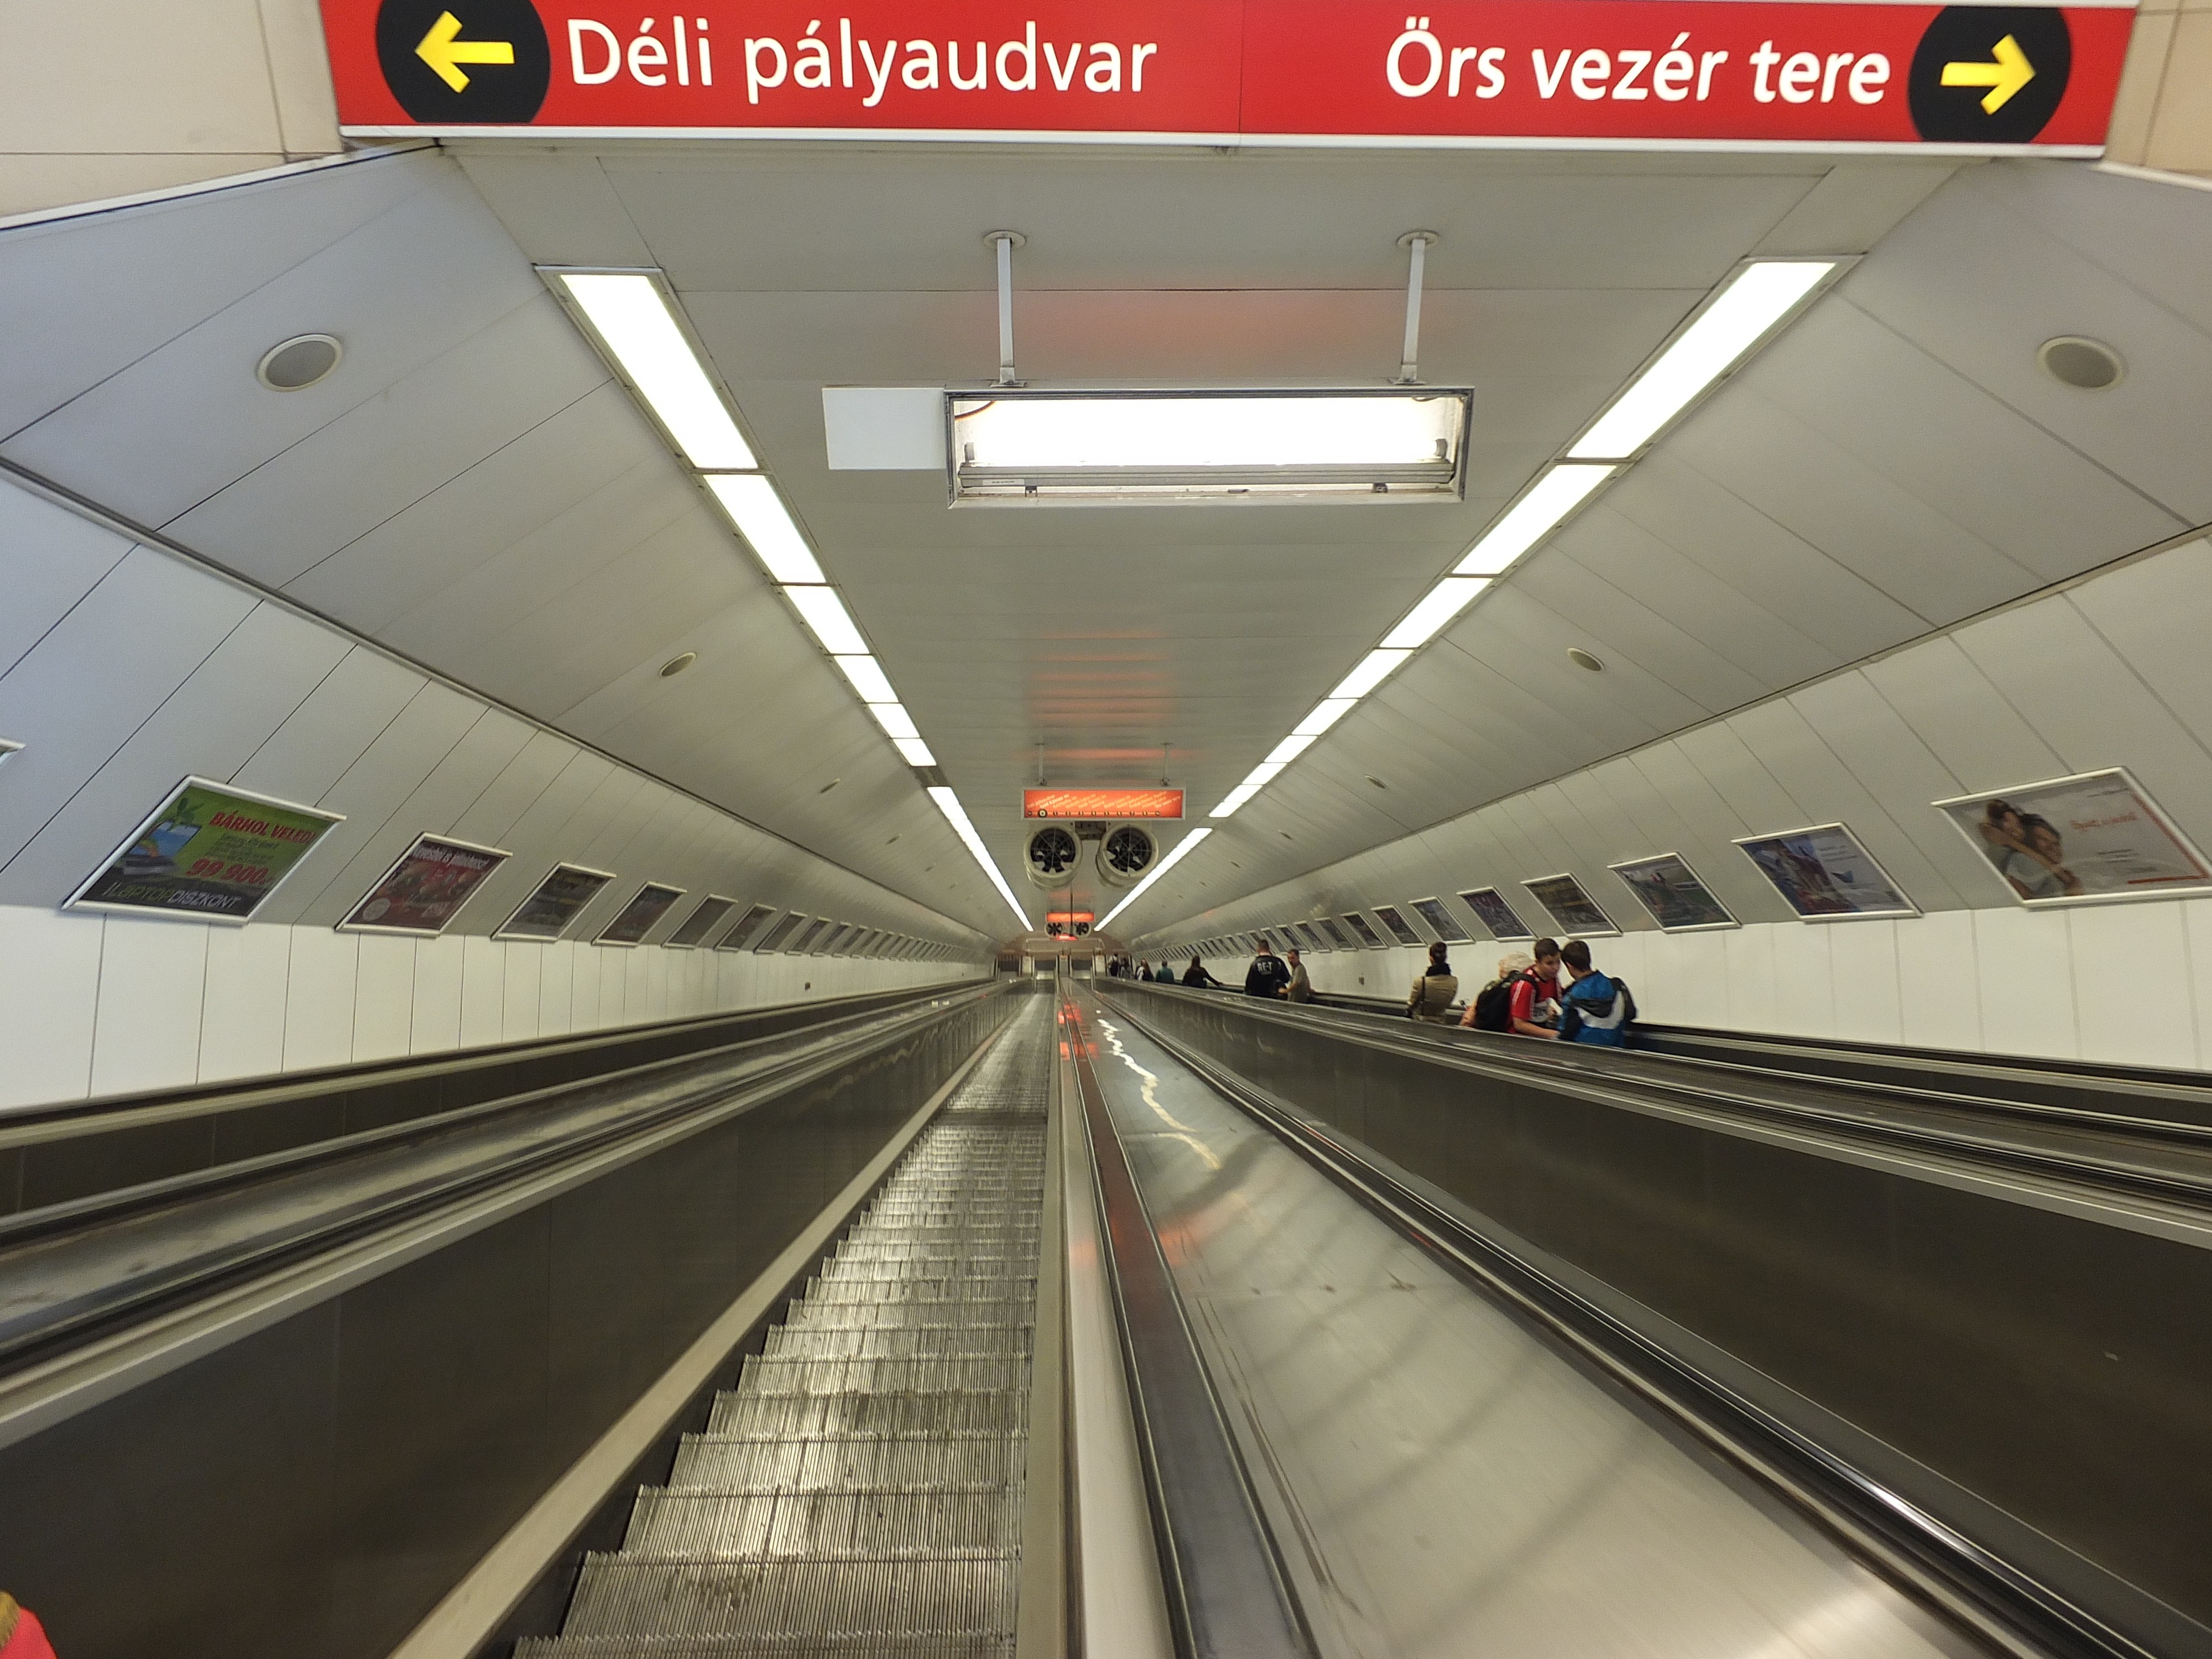
subway, metro, transport, public transport, metro station, infrastructure, budapest, rapid transit, stairlifts